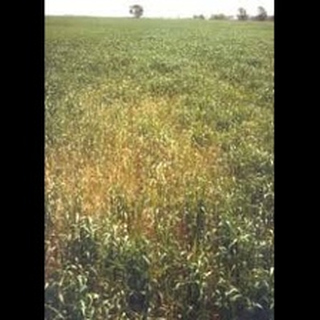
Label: wheat_common_root_rot